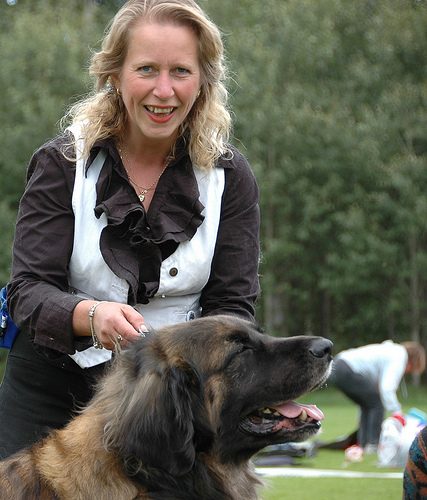
Animal: dog
Breed: leonberger